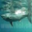
Label: shark